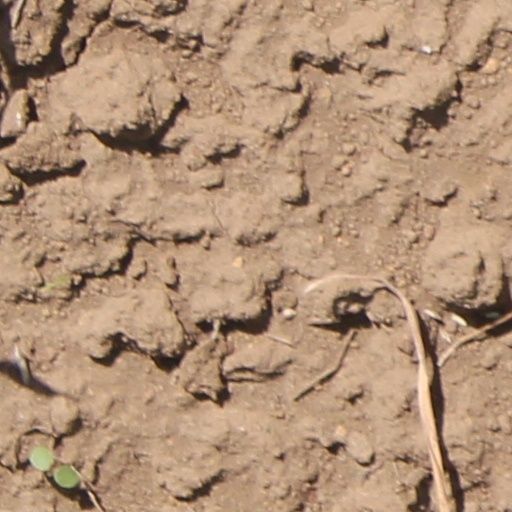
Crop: wheat